The Demon Barbers

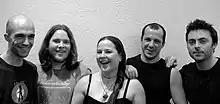
The Demon Barbers 2012

The Demon Barbers are an English folk band who predominantly draw on traditional material for their repertoire while fusing traditional folk instruments with drums and electric bass guitar. The band is particularly well known for its energetic live performances, winning "Best Live Act" at the BBC Radio 2 Folk Awards 2009 and being nominated for the same award in 2011.